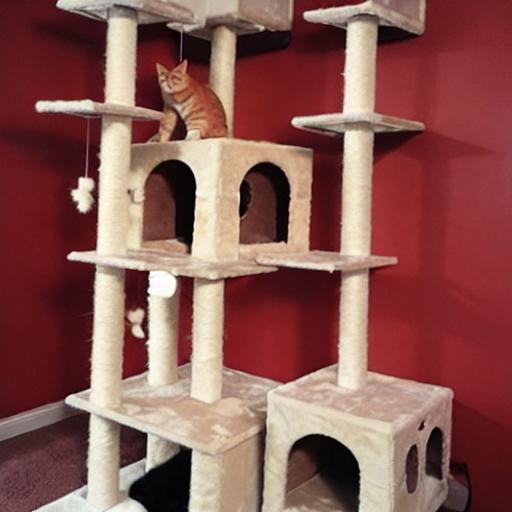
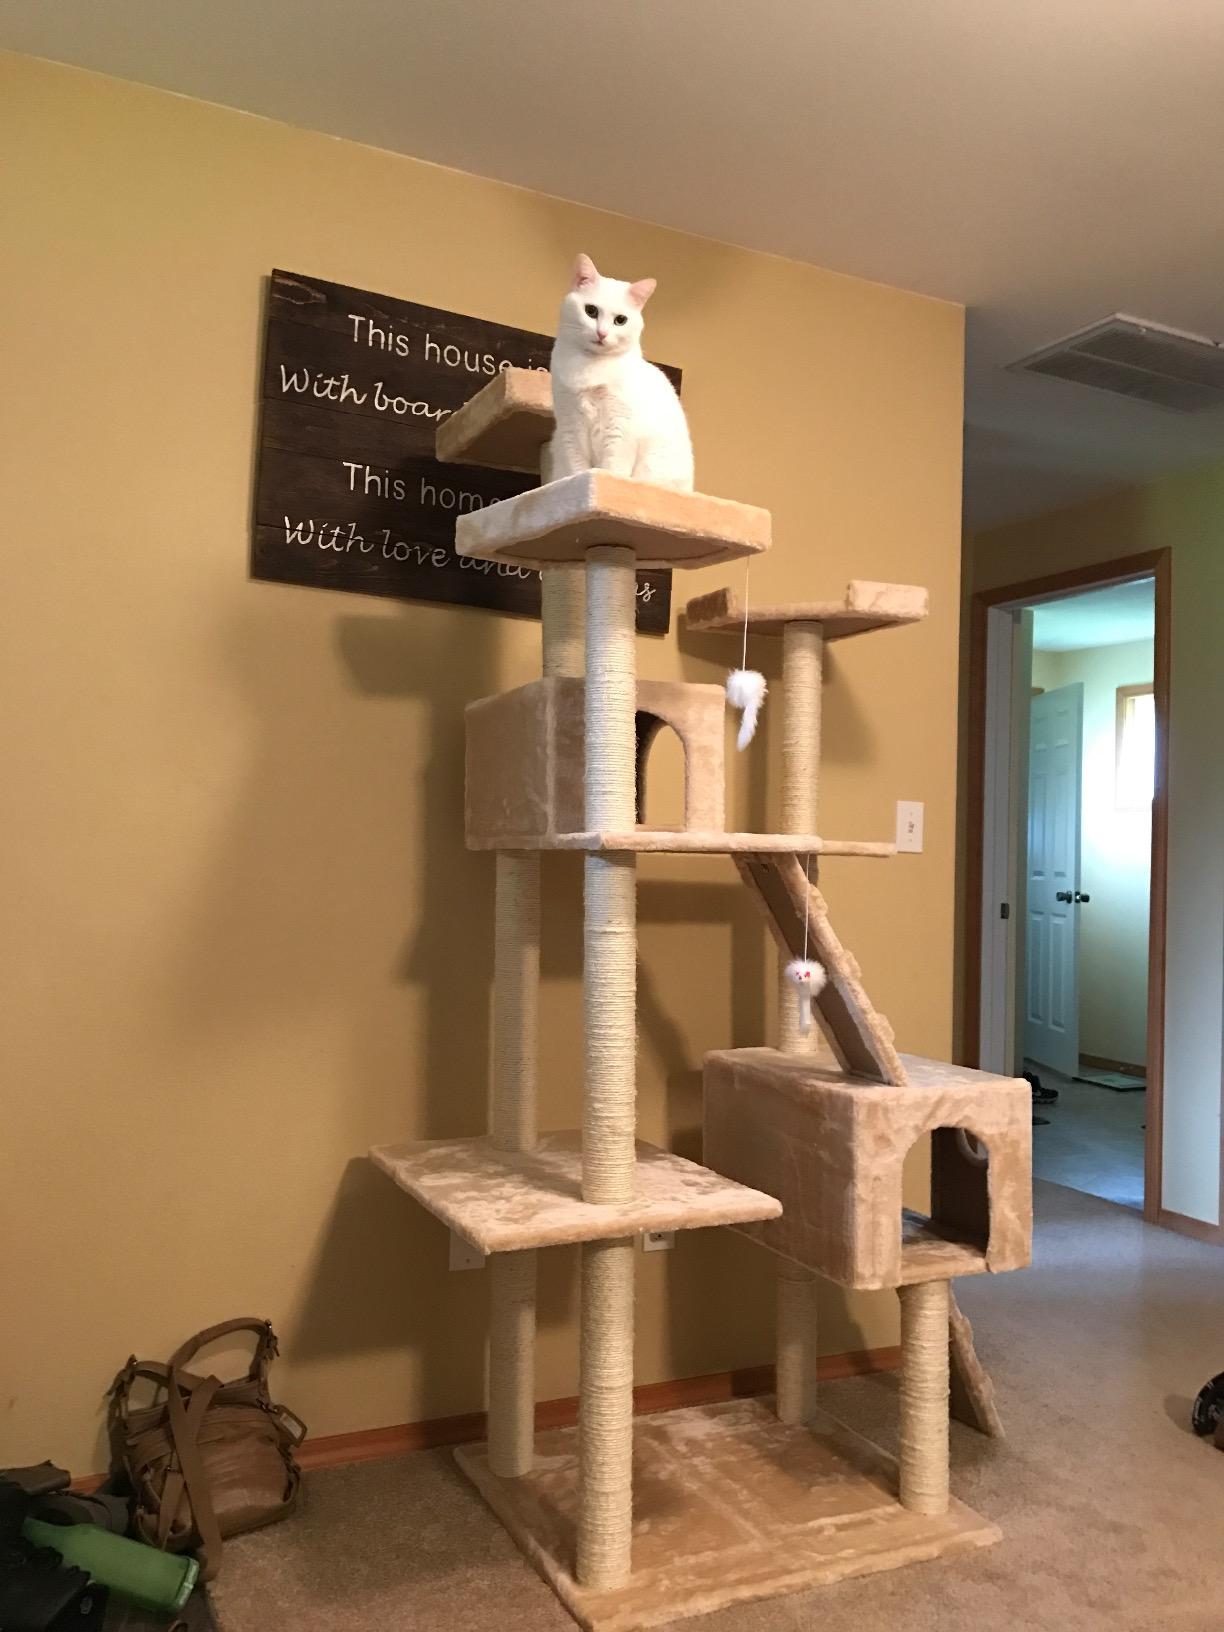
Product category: items_cat tree
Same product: no